Luckiest Girl Alive (film)

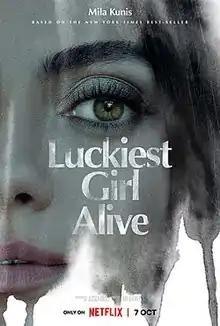
Official release poster

Luckiest Girl Alive is a 2022 mystery thriller film directed by Mike Barker from a screenplay by Jessica Knoll, based on her 2015 novel. The film stars Mila Kunis, Finn Wittrock, Scoot McNairy, Chiara Aurelia, Justine Lupe, Thomas Barbusca, Jennifer Beals, and Connie Britton.